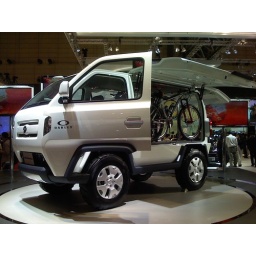
Cool mountain bike truck for the Oregonian in you.